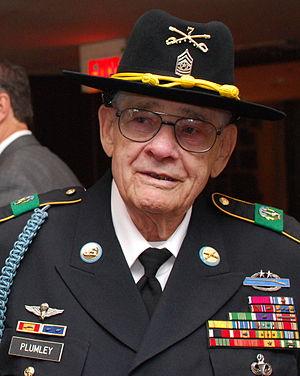
Basil L. Plumley, né le 1ᵉʳ janvier 1920 à Shady Spring et mort le 10 octobre 2012 à Columbus, surnommé Old Iron Jaw, est un soldat américain.